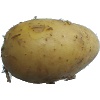
Label: Potato White 1